José Luis Picardo

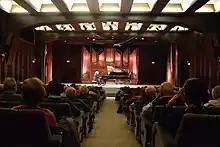
The concert hall in the headquarters of the Fundación Juan March in 2015, designed by José Luis Picardo. The organ was removed in 2019.

Picardo, as usual, provided his own interior decor, with special attention to the medieval. He designed classic Castilian-style furniture, flooring, rugs, doors, windows, light fittings, mirrors, heraldic displays, seigneurial crests, banners, explanatory mosaics and so on, everything down to the smallest detail. Picardo built 38 guest rooms and one suite on the first floor, and 42 rooms and one suite on the second floor, providing space for 162 guests.